Tenali Rama (TV series)

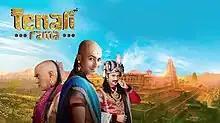

Tenali Rama is an Indian Hindi-language historical fiction comedy drama based on the life of the legendary Telugu poet Tenali Ramakrishna, one of the Ashtadiggajas at the court of Vijayanagara emperor Krishnadevaraya (C.E. 1509–1529).